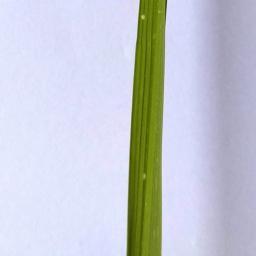
Label: Rice___Healthy